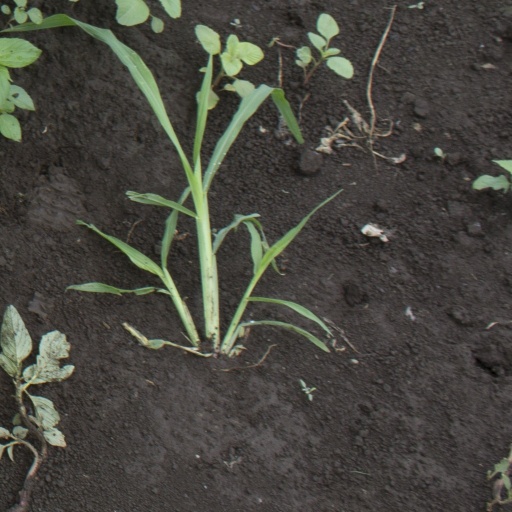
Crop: soybean